Brakeboard

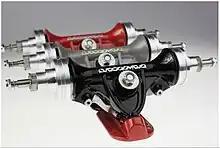
Brakeboard truck sets (2013–2015)

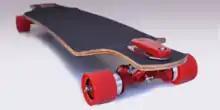
A complete and assembled Brakeboard (2013–2015)

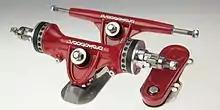
Brakeboard 3.1 (April 2015–)

A brakeboard is a skateboard fitted with a specialised truck assembly that includes a braking mechanism.